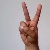
The image shows a hand gesture representing the letter 'V' in Indian Sign Language.